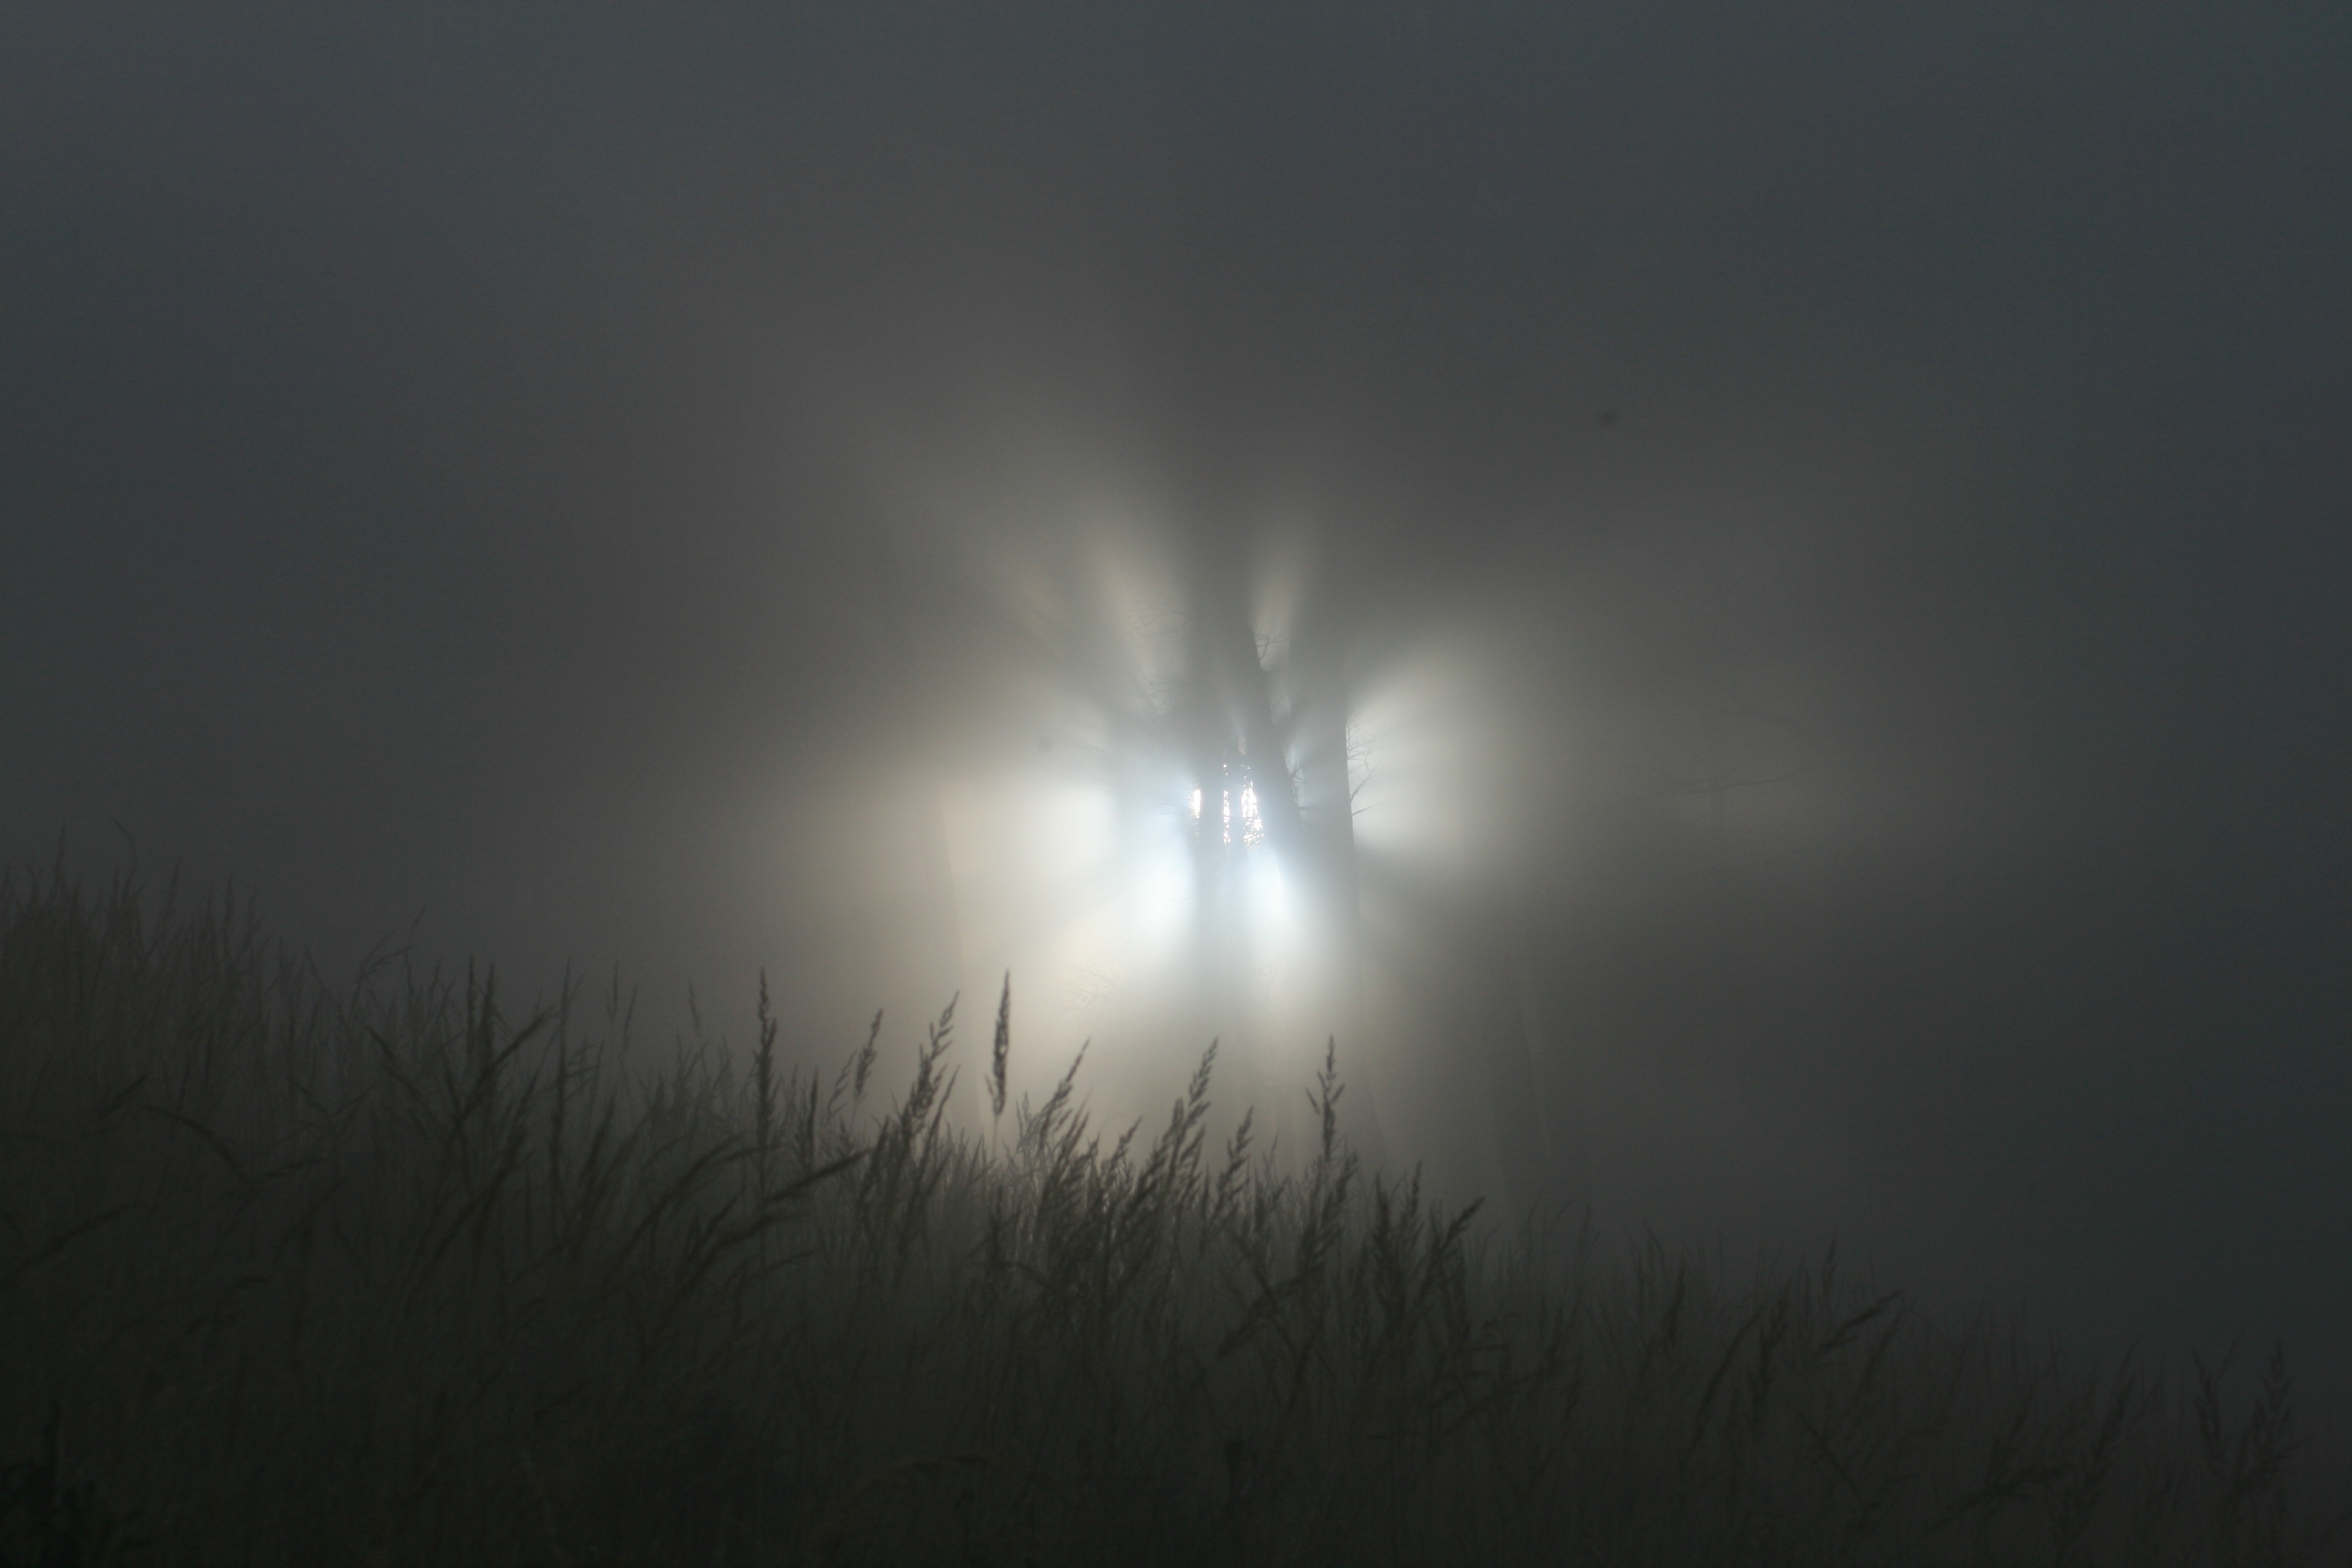
nature, grass, light, cloud, sun, fog, night, sunlight, atmosphere, weather, darkness, moon, moonlight, lens flare, weird, gloomy, mood, atmospheric, back light, weather mood, astronomical object, atmospheric phenomenon